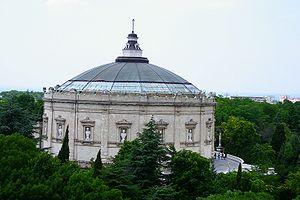
Sébastopol est une ville située dans le Sud-Ouest de la péninsule de Crimée. Elle fut fondée par l'impératrice russe Catherine II, sur un site particulièrement favorable à l'implantation d'un port, puisque formé de huit baies en eau profonde, dont celle de Balaklava. La population de la municipalité de Sébastopol s'élève à 416 263 habitants en 2016.